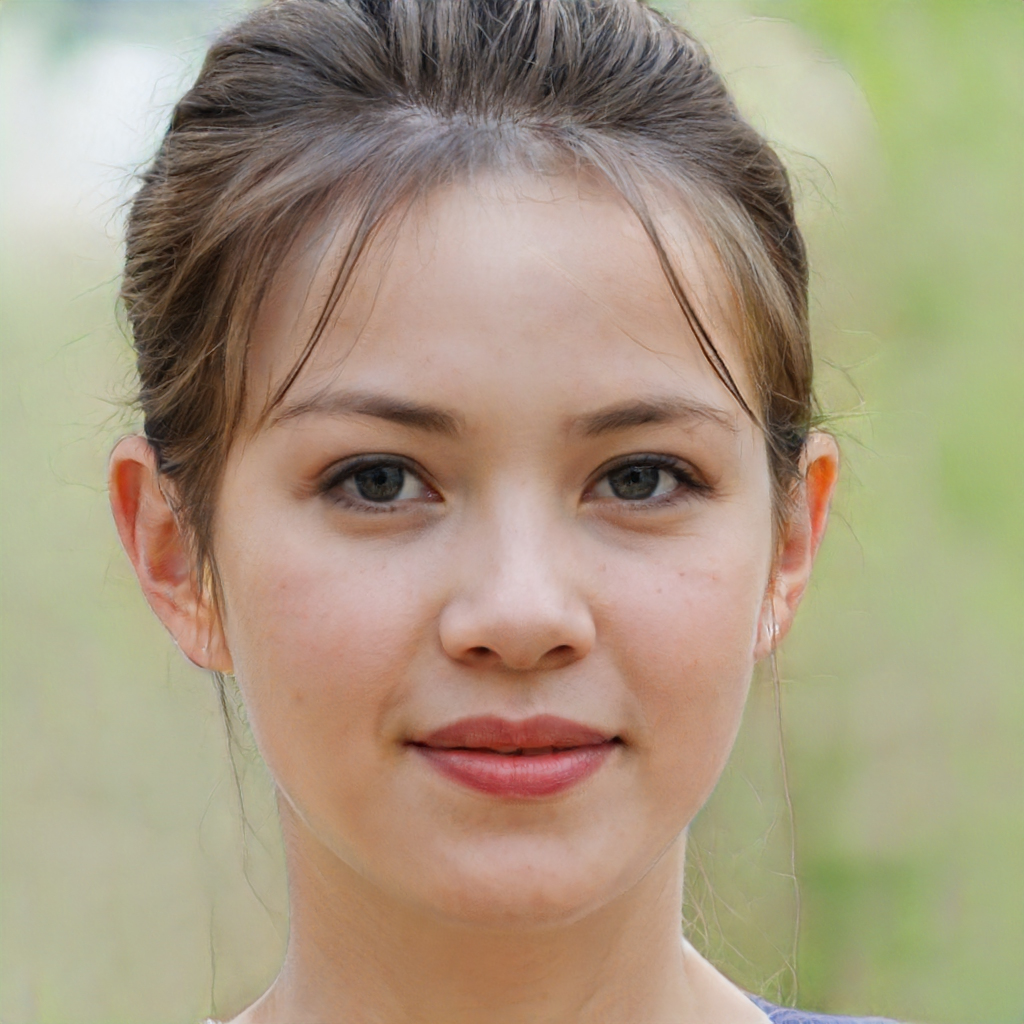
Label: No Watermark